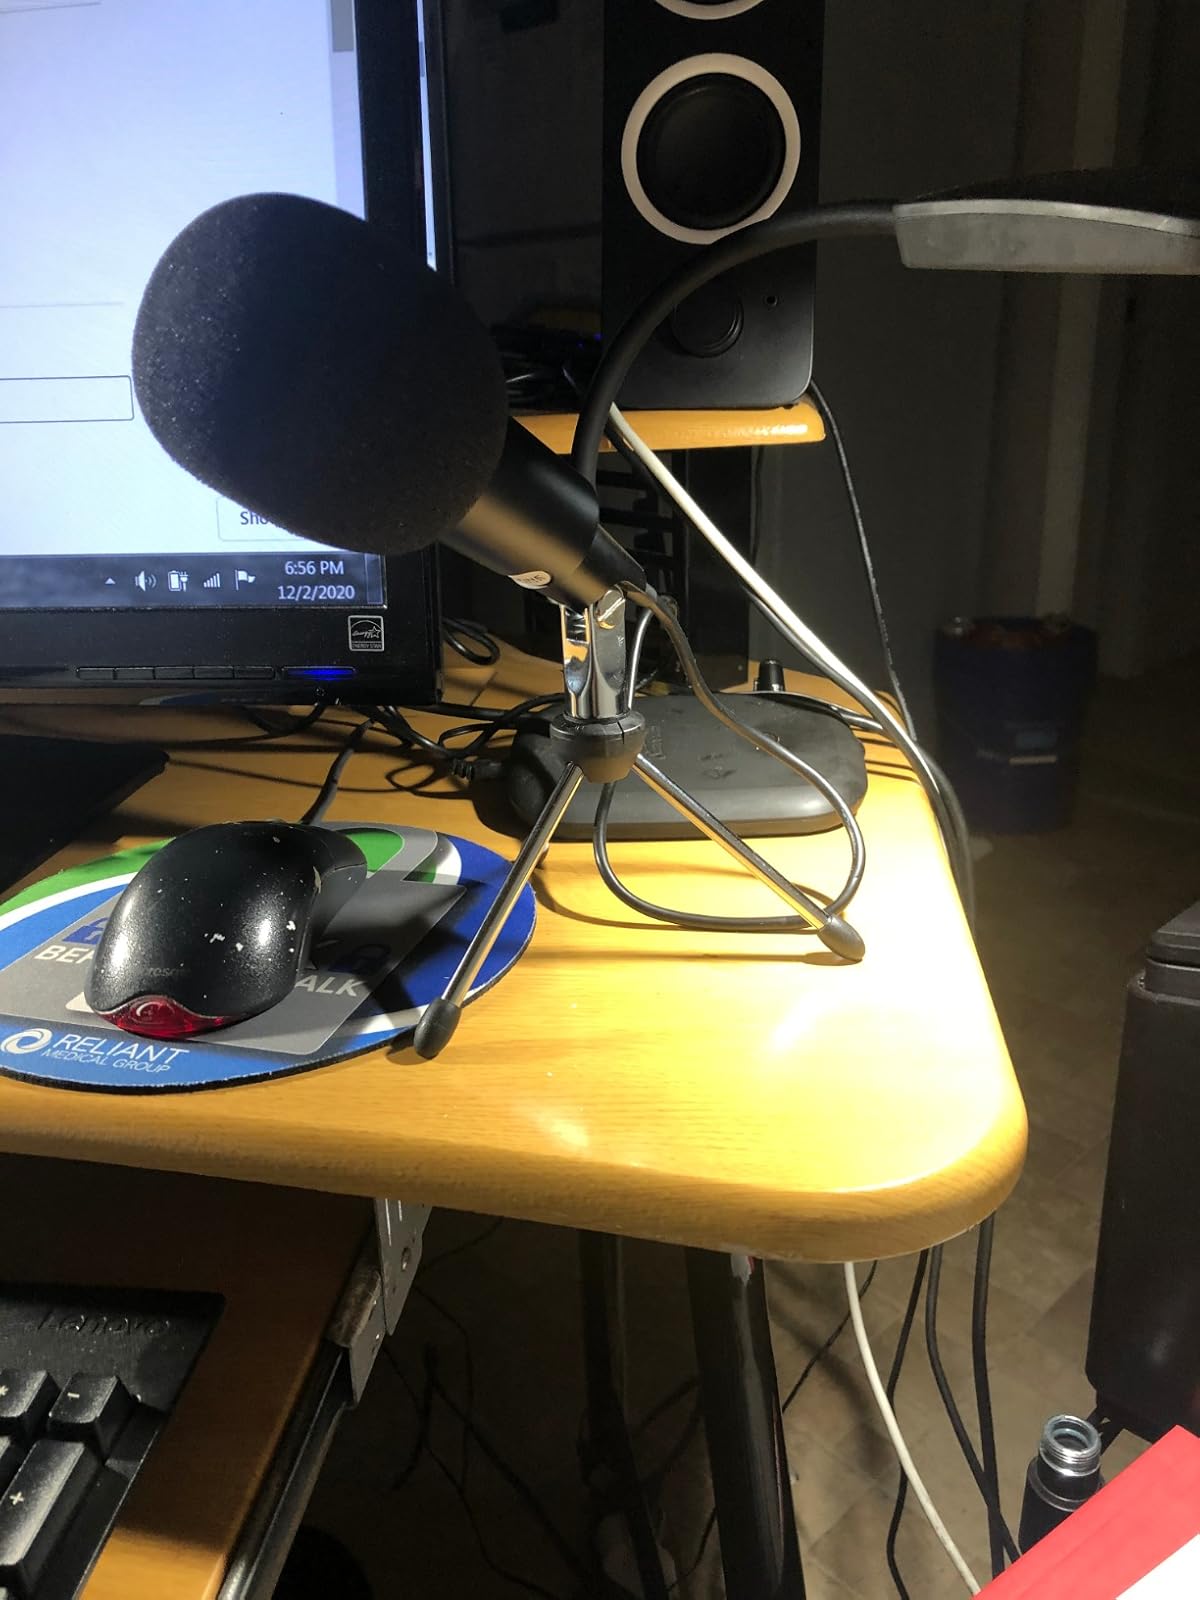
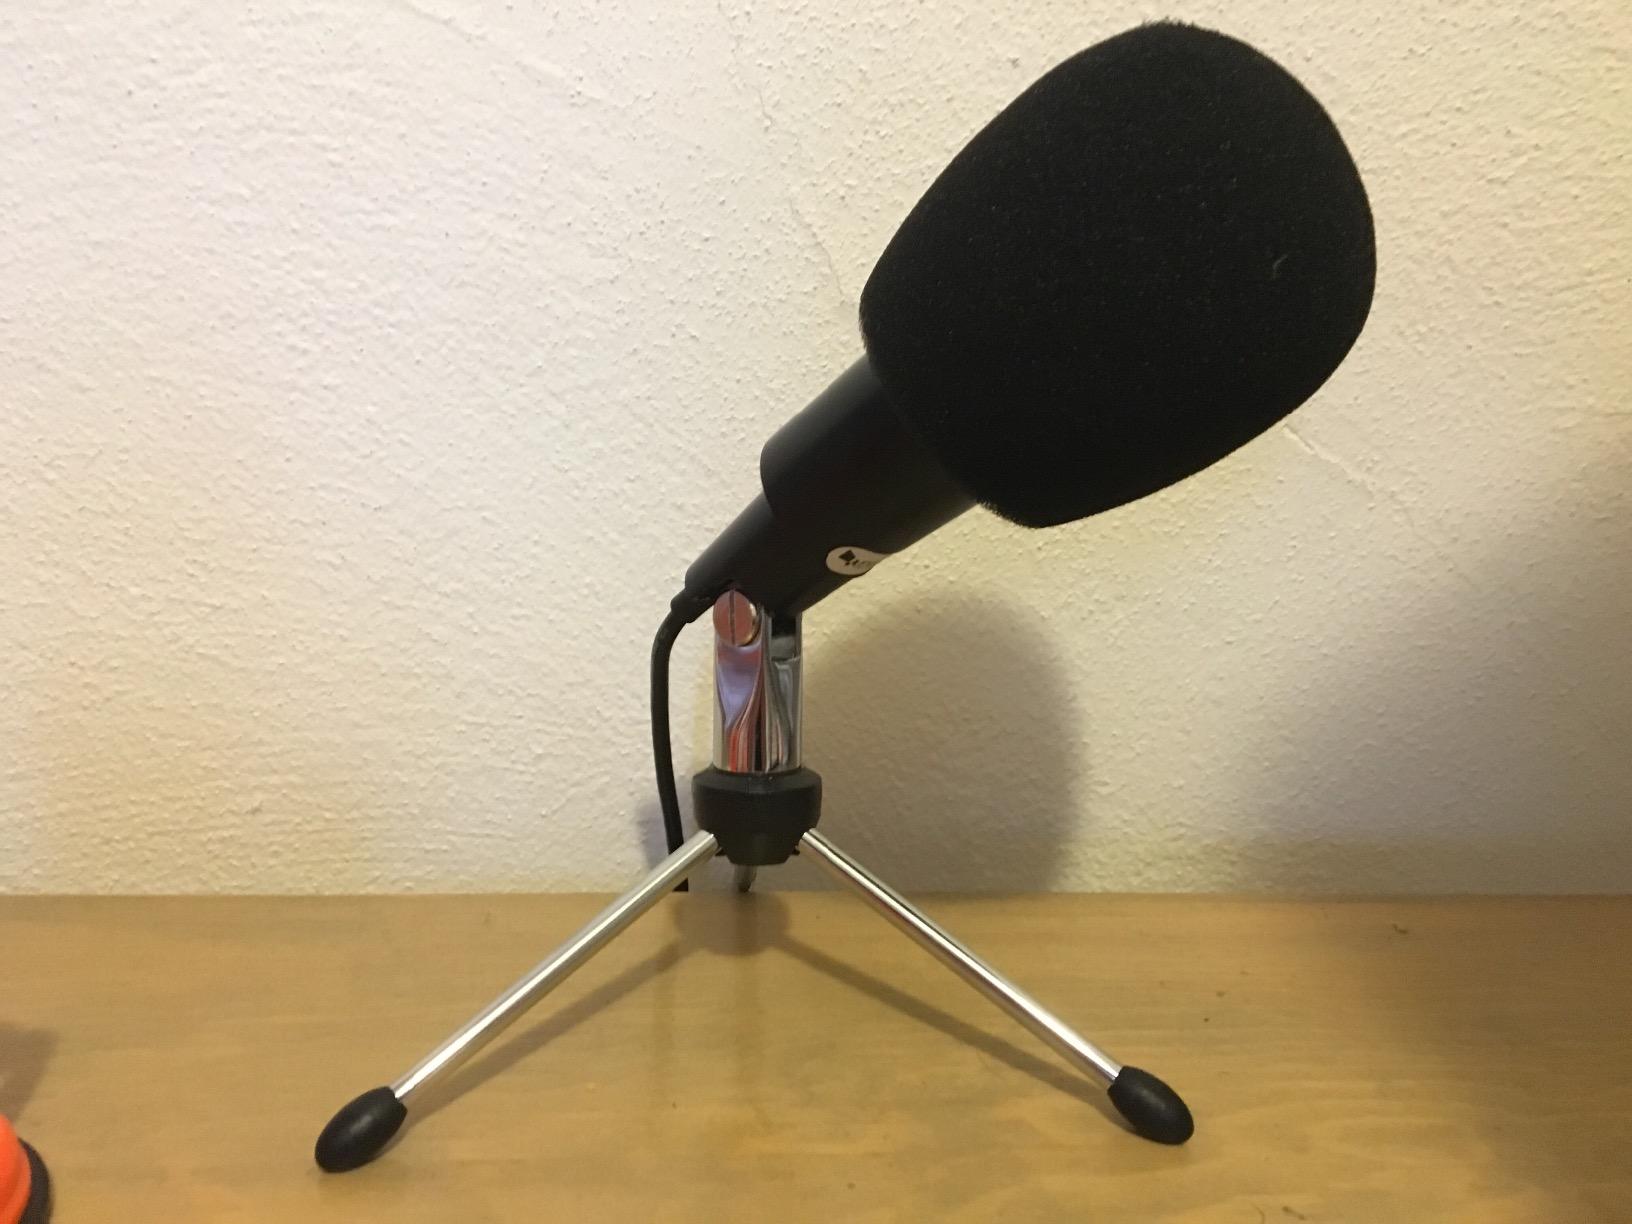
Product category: microphone
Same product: yes